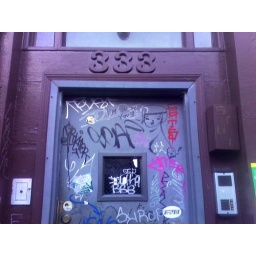
The door of building that I stayed in this summer, Williamsburg, Brooklyn.